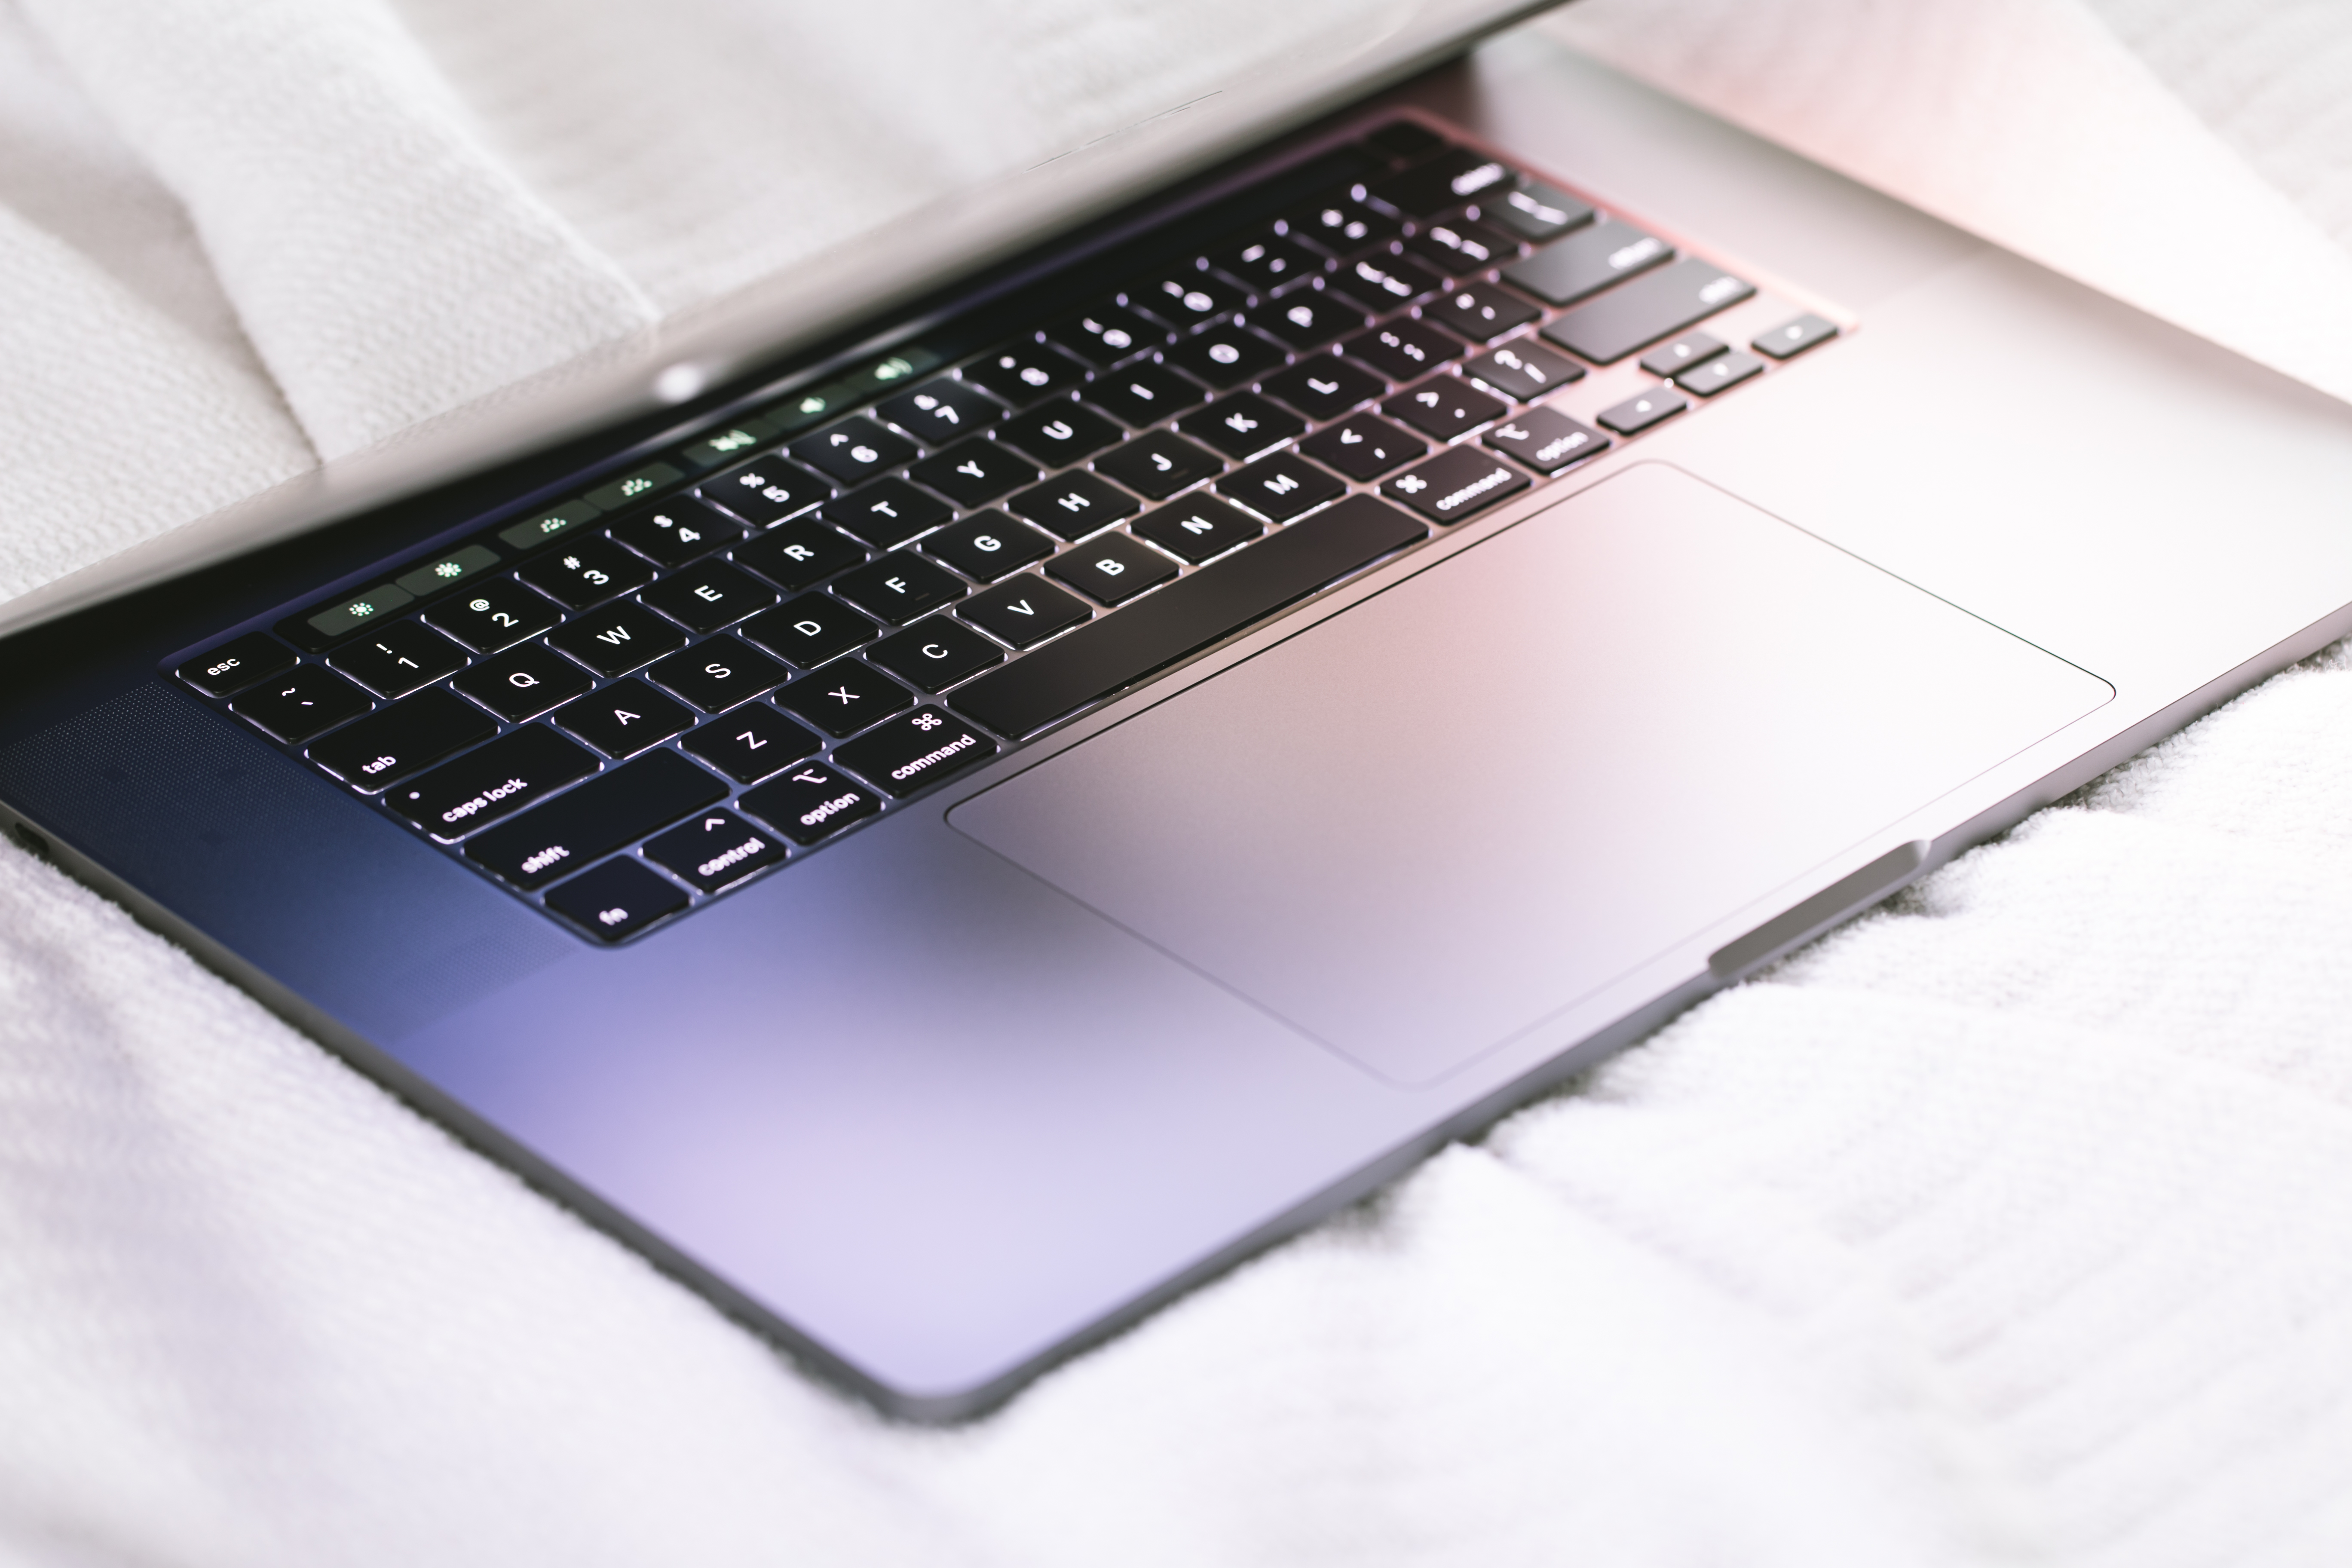
computer keyboard, laptop, electronic device, technology, space bar, computer, netbook, computer component, input device, Material property, font, touchpad, peripheral, gadget, personal computer, metal